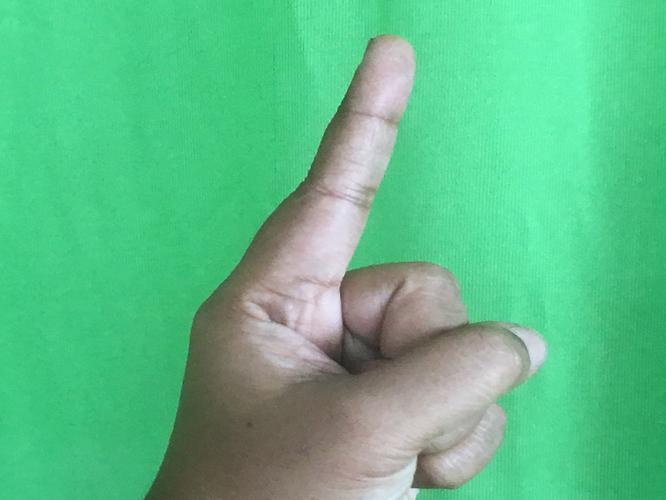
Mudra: Suchi
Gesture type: single_hand